Parks and Recreation season 1

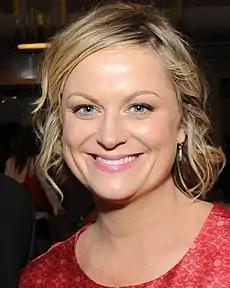
The concept for "Parks and Recreation" came together only after producers learned Amy Poehler ("pictured") would be available to play the protagonist.

A principal cast of six actors received star billing in the show's first season. Poehler portrayed the lead character, Leslie Knope, the naive but well-meaning, eager-to-please deputy director of the parks and recreation department of the fictional town of Pawnee, Indiana. Poehler said, upon reading the script provided by Michael Schur, "it took me five minutes to realize Leslie Knope was the best character ever written for me". She also felt it took a few episodes before she started "feeling my groove" with the character, but came to realize the cast was extremely talented and "would eventually become like family". Other stars in the cast included Aziz Ansari as Tom Haverford, a sarcastic parks department employee, and Rashida Jones as Ann Perkins, a nurse who befriends Leslie and tries to help her turn a giant construction pit into a park. Daniels and Schur intended to cast Ansari and Jones (who previously appeared in "The Office" as Karen Filippelli) from the series' earliest stages of development, but the ultimate "Parks and Recreation" concept did not coalesce until they learned Poehler would be available to star. After her recruitment, the general concept of the series was established and the script for the pilot episode was written.